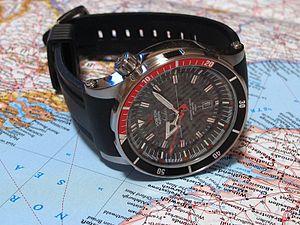
Vostok Europe est une marque de montres qui a fait ses débuts en 2004. Ces montres sont assemblées par la société lituanienne KoLiz-Vostok de Vilnius, et sont destinées au marché de l'Europe occidentale et de l'Amérique du Nord.